Begging the question

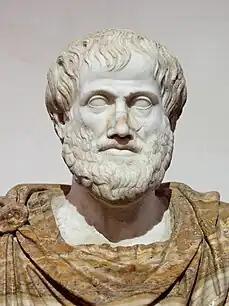
Bust of Aristotle, whose "Prior Analytics" contained an early discussion of this fallacy

The original phrase used by Aristotle from which "begging the question" descends is , or sometimes , . Aristotle's intended meaning is closely tied to the type of dialectical argument he discusses in his "Topics", book VIII: a formalized debate in which the defending party asserts a thesis that the attacking party must attempt to refute by asking yes-or-no questions and deducing some inconsistency between the responses and the original thesis.